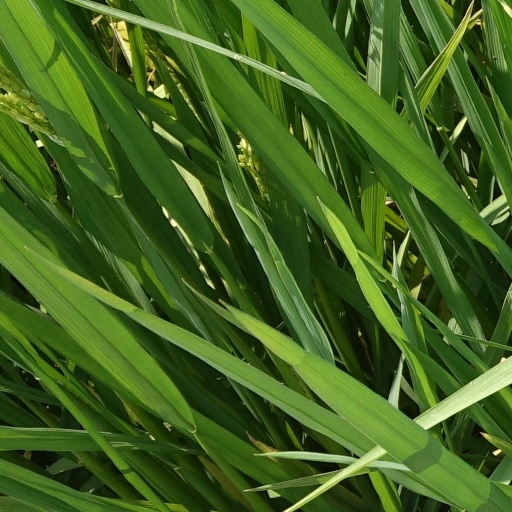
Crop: rice